Joop den Uyl

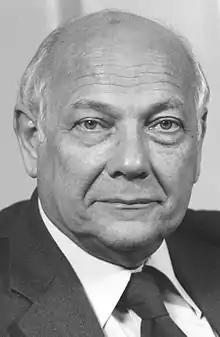
Den Uyl in 1975

Johannes Marten den Uijl (9 August 1919 – 24 December 1987), better known as Joop den Uyl, was a Dutch politician and economist who served as Prime Minister of the Netherlands from 1973 to 1977. He was a member of the Labour Party (PvdA).